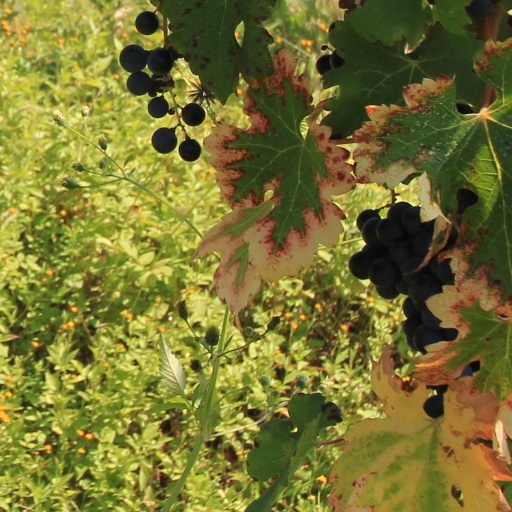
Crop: grape